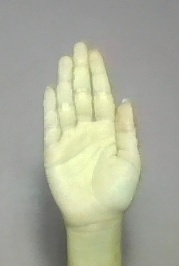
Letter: seen